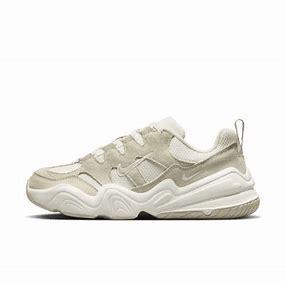
Brand: Nike
Model: Tech Hera